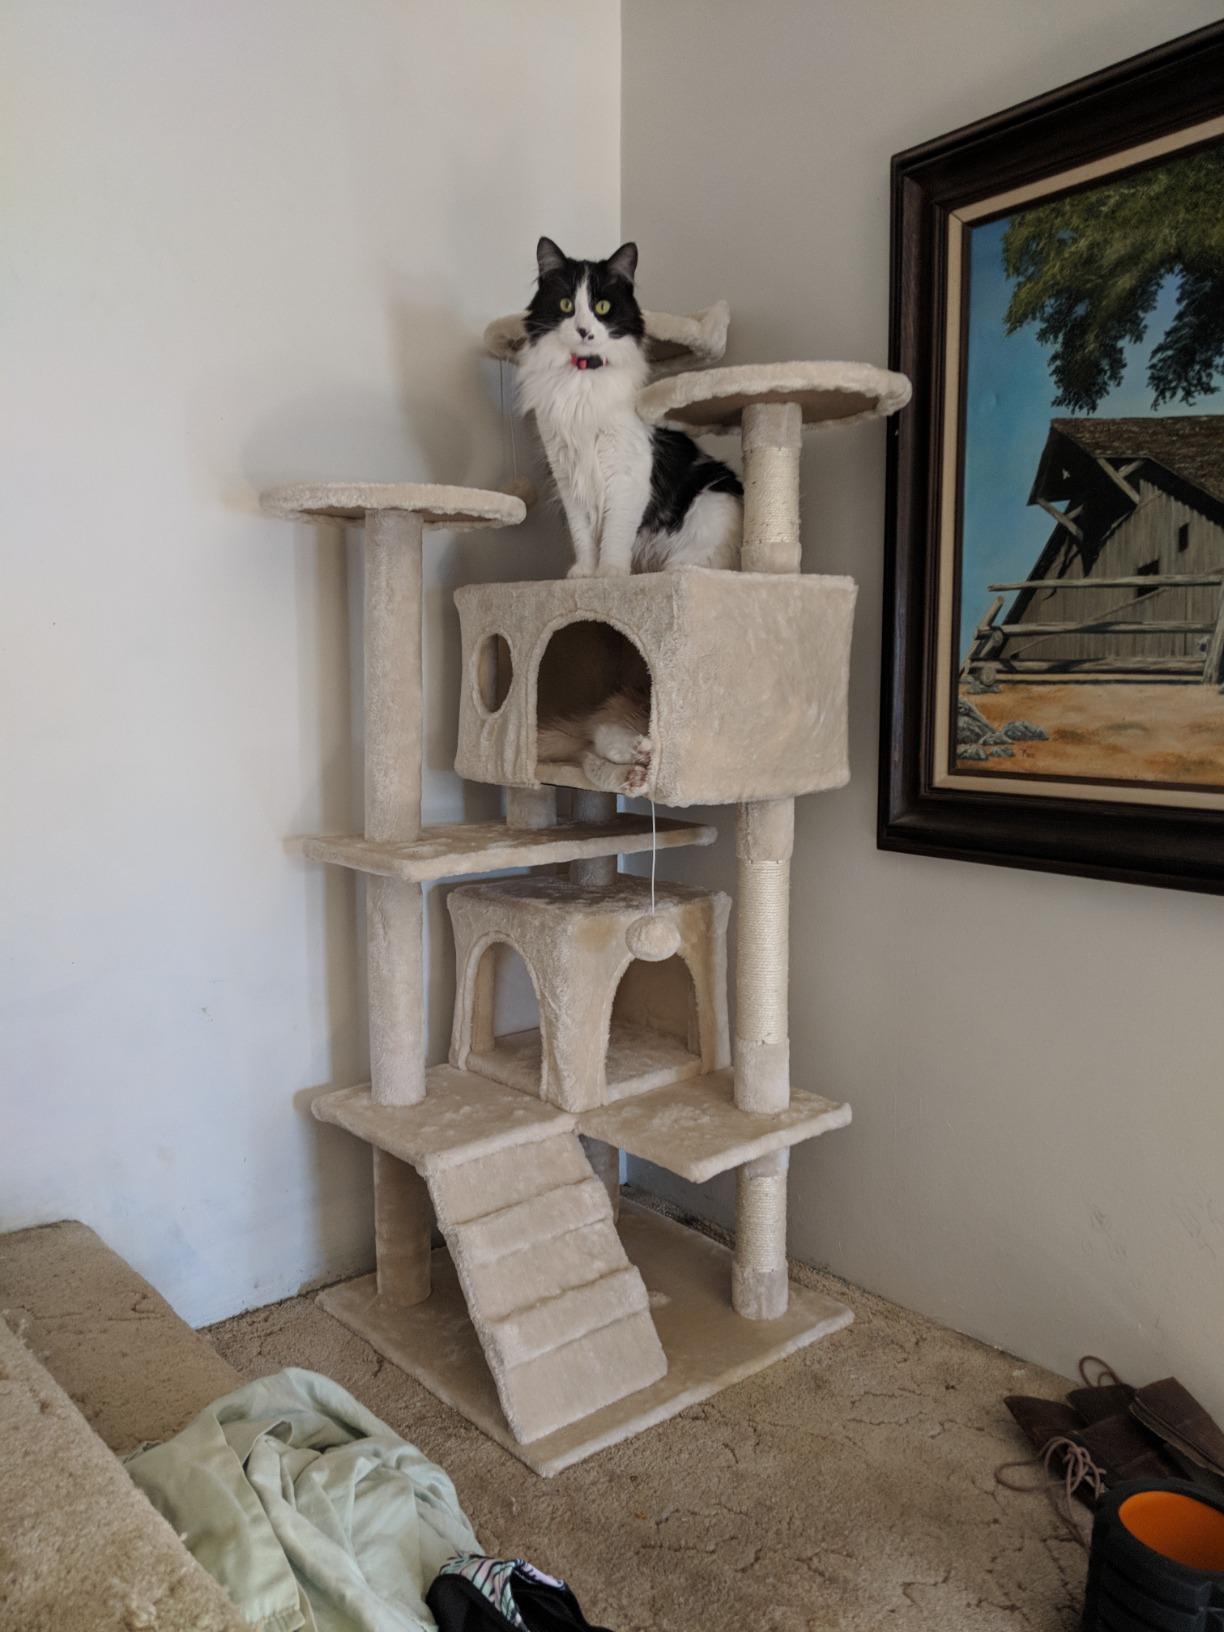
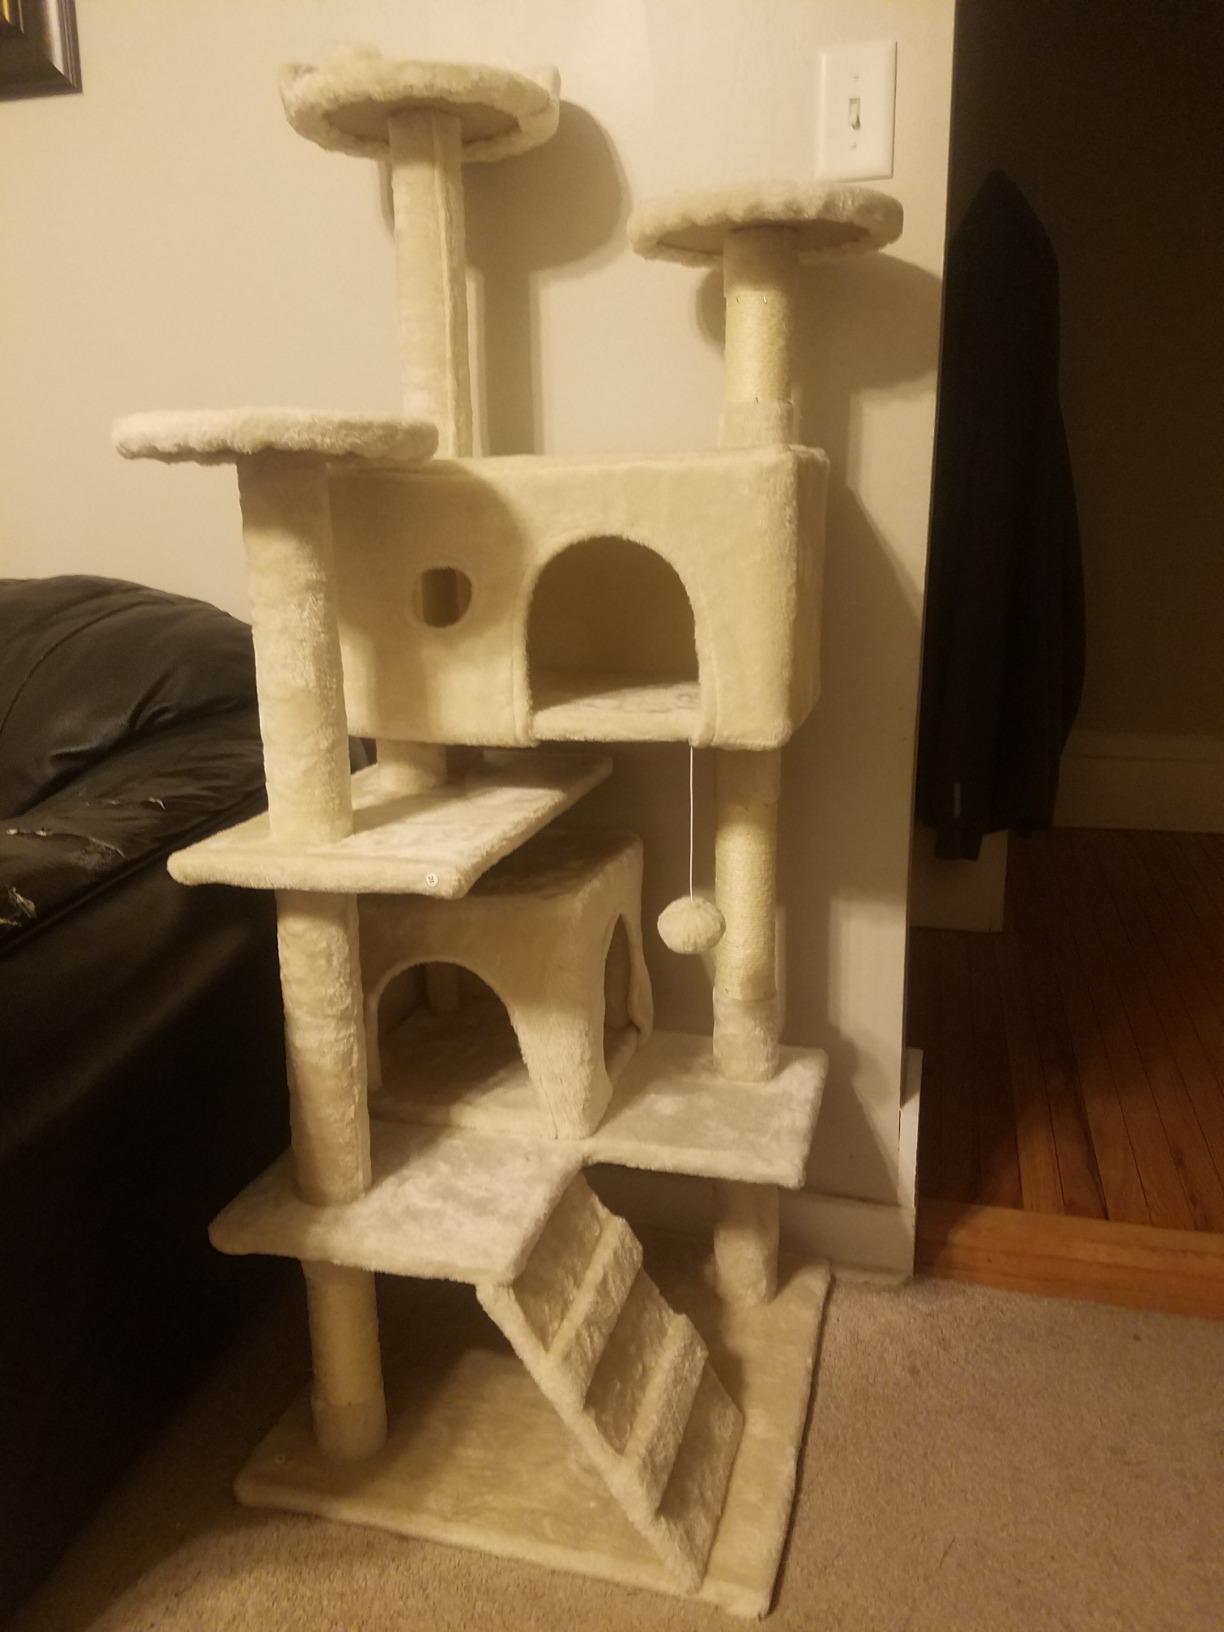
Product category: items_cat tree
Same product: yes